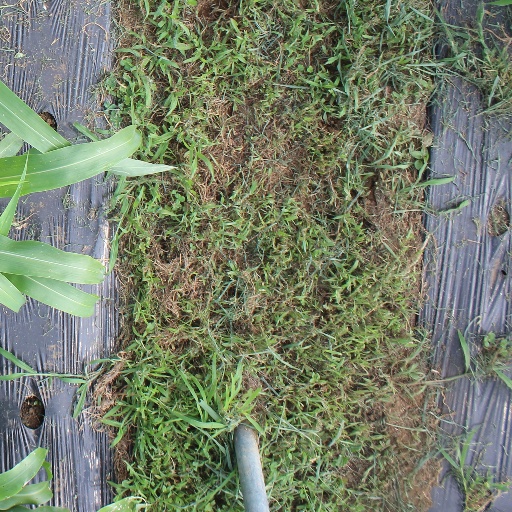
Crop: sorghum